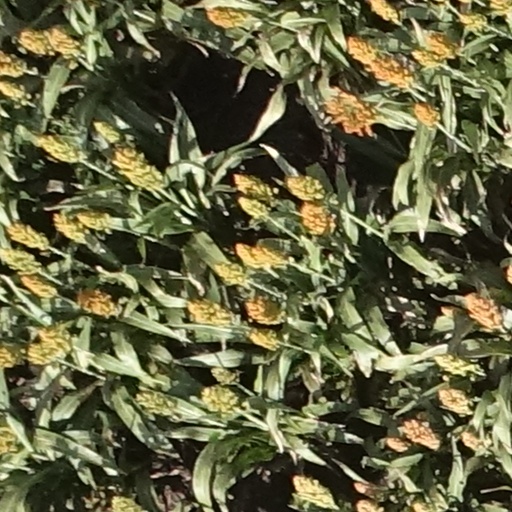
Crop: sorghum